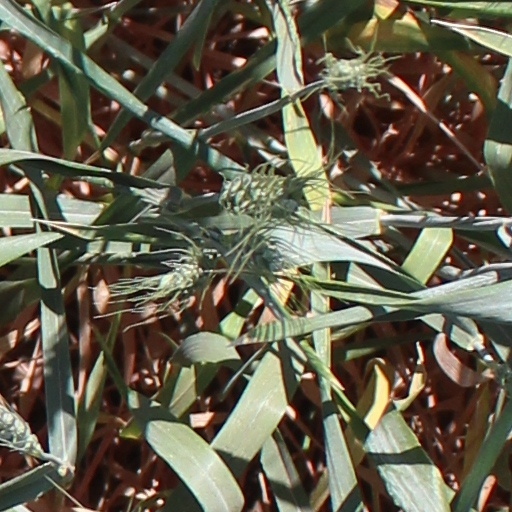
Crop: wheat